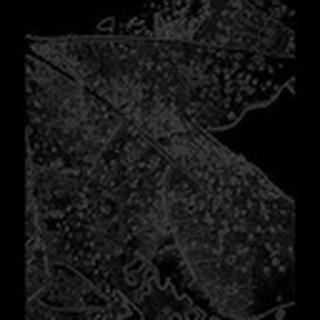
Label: cotton_aphids